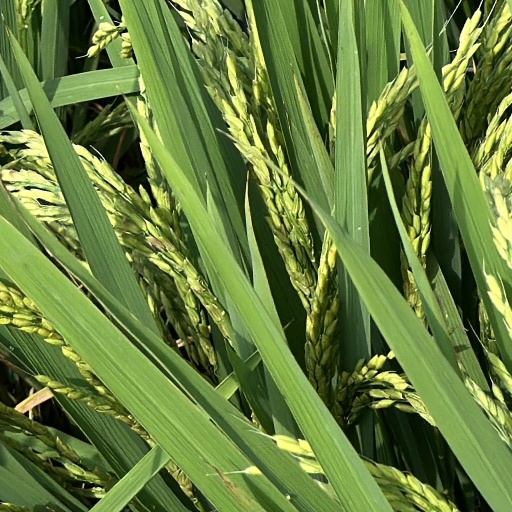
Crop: rice